Paschim Bardhaman district

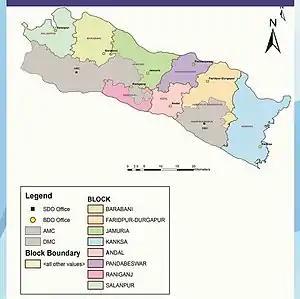
Map of Paschim Bardhaman district

The district comprises two subdivisions: Asansol Sadar subdivision and Durgapur subdivision. In Paschim Bardhaman district, there are 8 CD block under two subdivision. In Asansol Sadar subdivision, there are 4 CD block - Salanpur, Barabani, Jamuria and Raniganj. In Durgapur subdivision, there are 4 CD block - Andal, Pandabeswar, Faridpur-Durgapur and Kanksa.